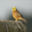
Label: bird